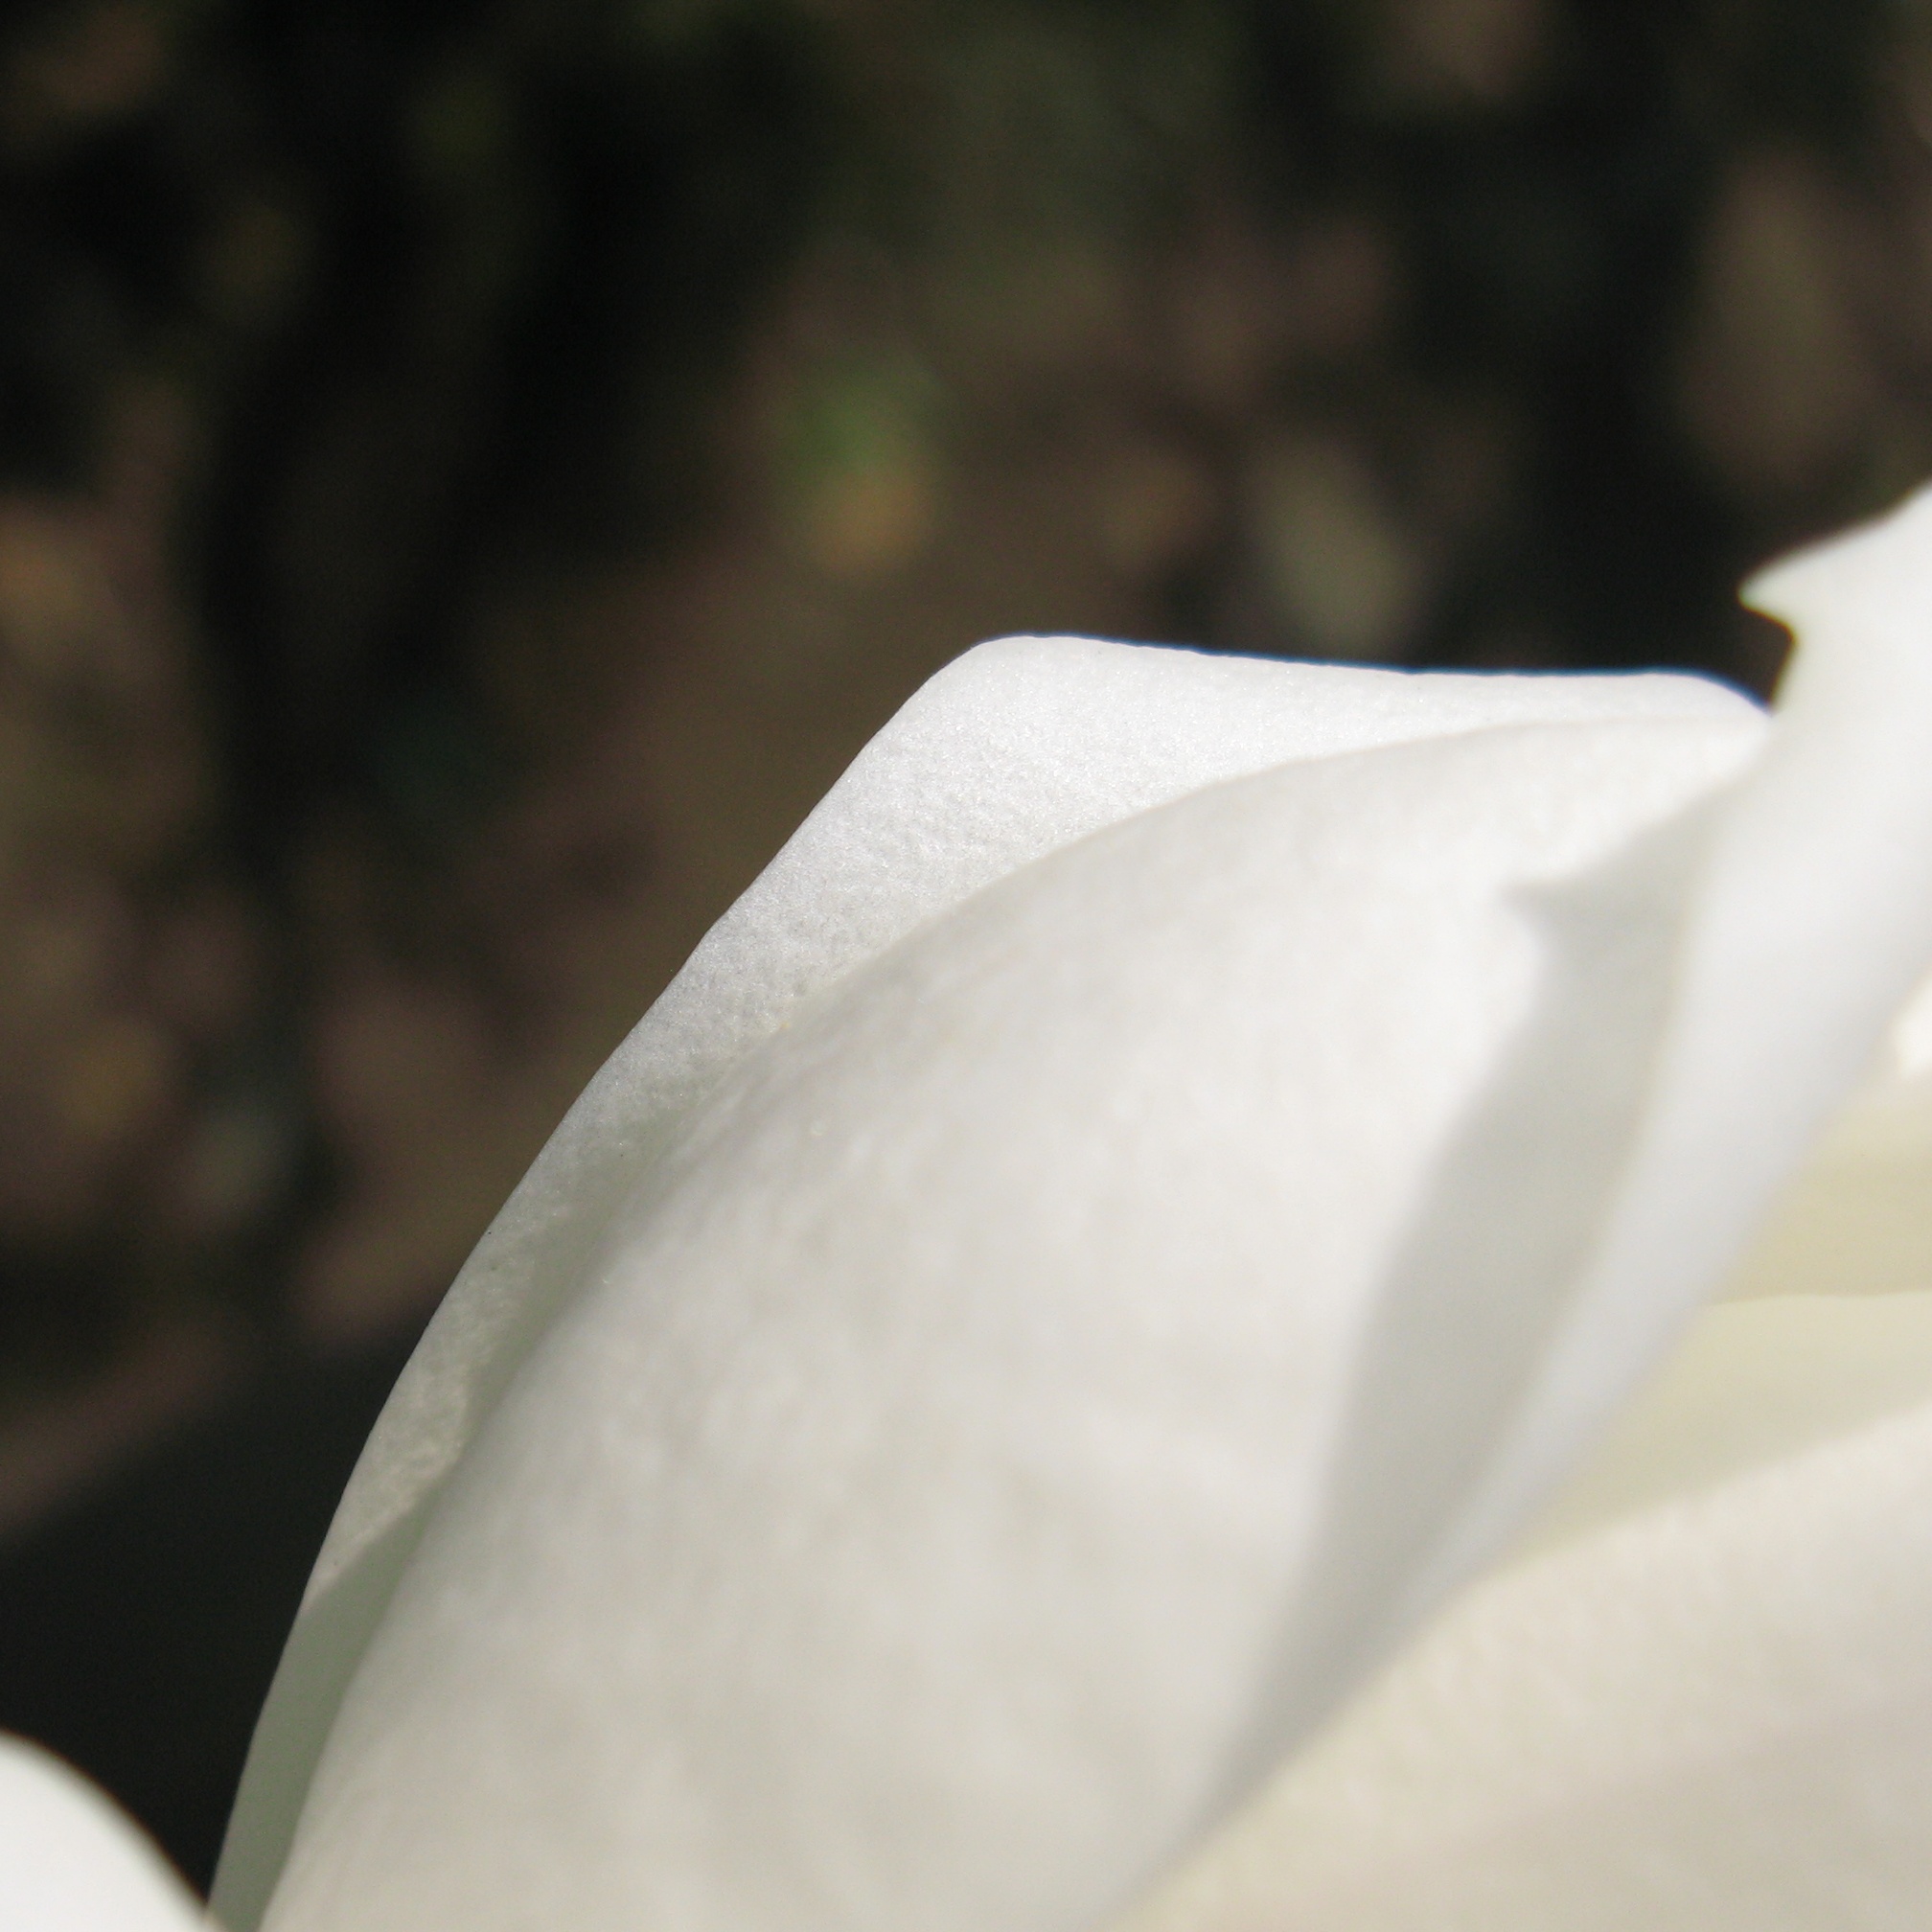
hand, white, photography, leaf, flower, petal, high, material, close up, hires, lily, magnolia, flowerpicturesnolimits, hi, res, powershotg7, canong7, macro photography, denudata, heptapeta